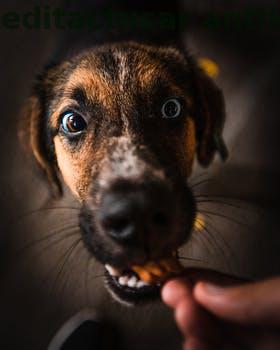
Label: Watermark